Hibbertia sulcinervis

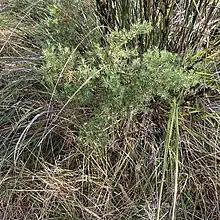
Habit near Yarramundi

Hibbertia sulcinervis is a species of flowering plant in the family Dilleniaceae and is endemic to the central coast of New South Wales. It is an erect shrub with linear leaves and yellow flowers with six or seven stamens grouped beside two carpels.